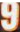
Number: 9